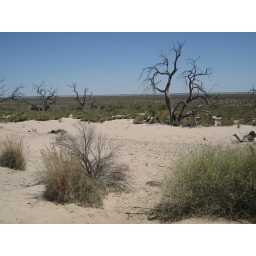
Yep. That's the lake there in front of me. Just doesn't have any water in it anymore.